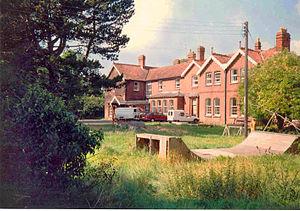
L’éducation démocratique place la démocratie au centre de sa pratique. Elle vise à offrir la liberté à l'individu dans ses apprentissages. Elle se veut distributrice des valeurs démocratiques à l’éducation et peut inclure l’auto-détermination au sein d’une communauté de pairs, ainsi que des valeurs telles que la justice, le respect et la confiance. L’éducation démocratique considère que la voix d’un élève est égale à celle d’un enseignant.
Summerhill School est un établissement d'enseignement fondé en 1921 par Alexander Sutherland Neill afin d'y appliquer ses théories pédagogiques originales. Les principes du fonctionnement de l'école sont la liberté et une forme de démocratie basée sur l'égalité des voix pour sa gestion. Après avoir occupé plusieurs lieux, elle est située depuis 1927 dans le Suffolk près de Leiston en Angleterre. À la mort de Neill, l'école expérimentale survécut à son fondateur. En 2000, l'école fut menacée de fermeture par le gouvernement britannique mais après un recours devant la Haute Cour de Londres, elle obtint un accord reconnaissant son droit à disposer d'une philosophie propre.